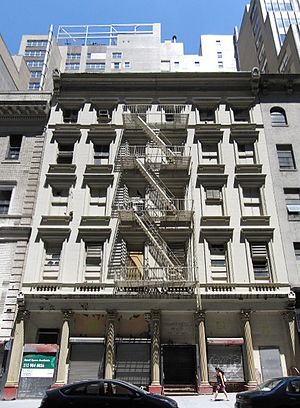
Cordoba House
Stedet, hvor Cordoba House skal opføres. New Yorks fredningsmyndigheder har besluttet, at den nuværende bygning kan rives ned.
Cordoba House, også kaldt Ground Zero-moskéen eller Park51, en et planlagt 100 millioner dollars dyrt islamisk kulturhus, som skal rumme en moske, auditorium, swimmingpool, restaurant en boghandel, og bestå af 13 etager. Bygningen skal opføres ikke så langt fra det nuværende Ground Zero, hvor World Trade Center engang stod, og erstatte en Burlington Coat Factory-bygning, som blev beskadiget under terrorangrebet den 11. september 2001.